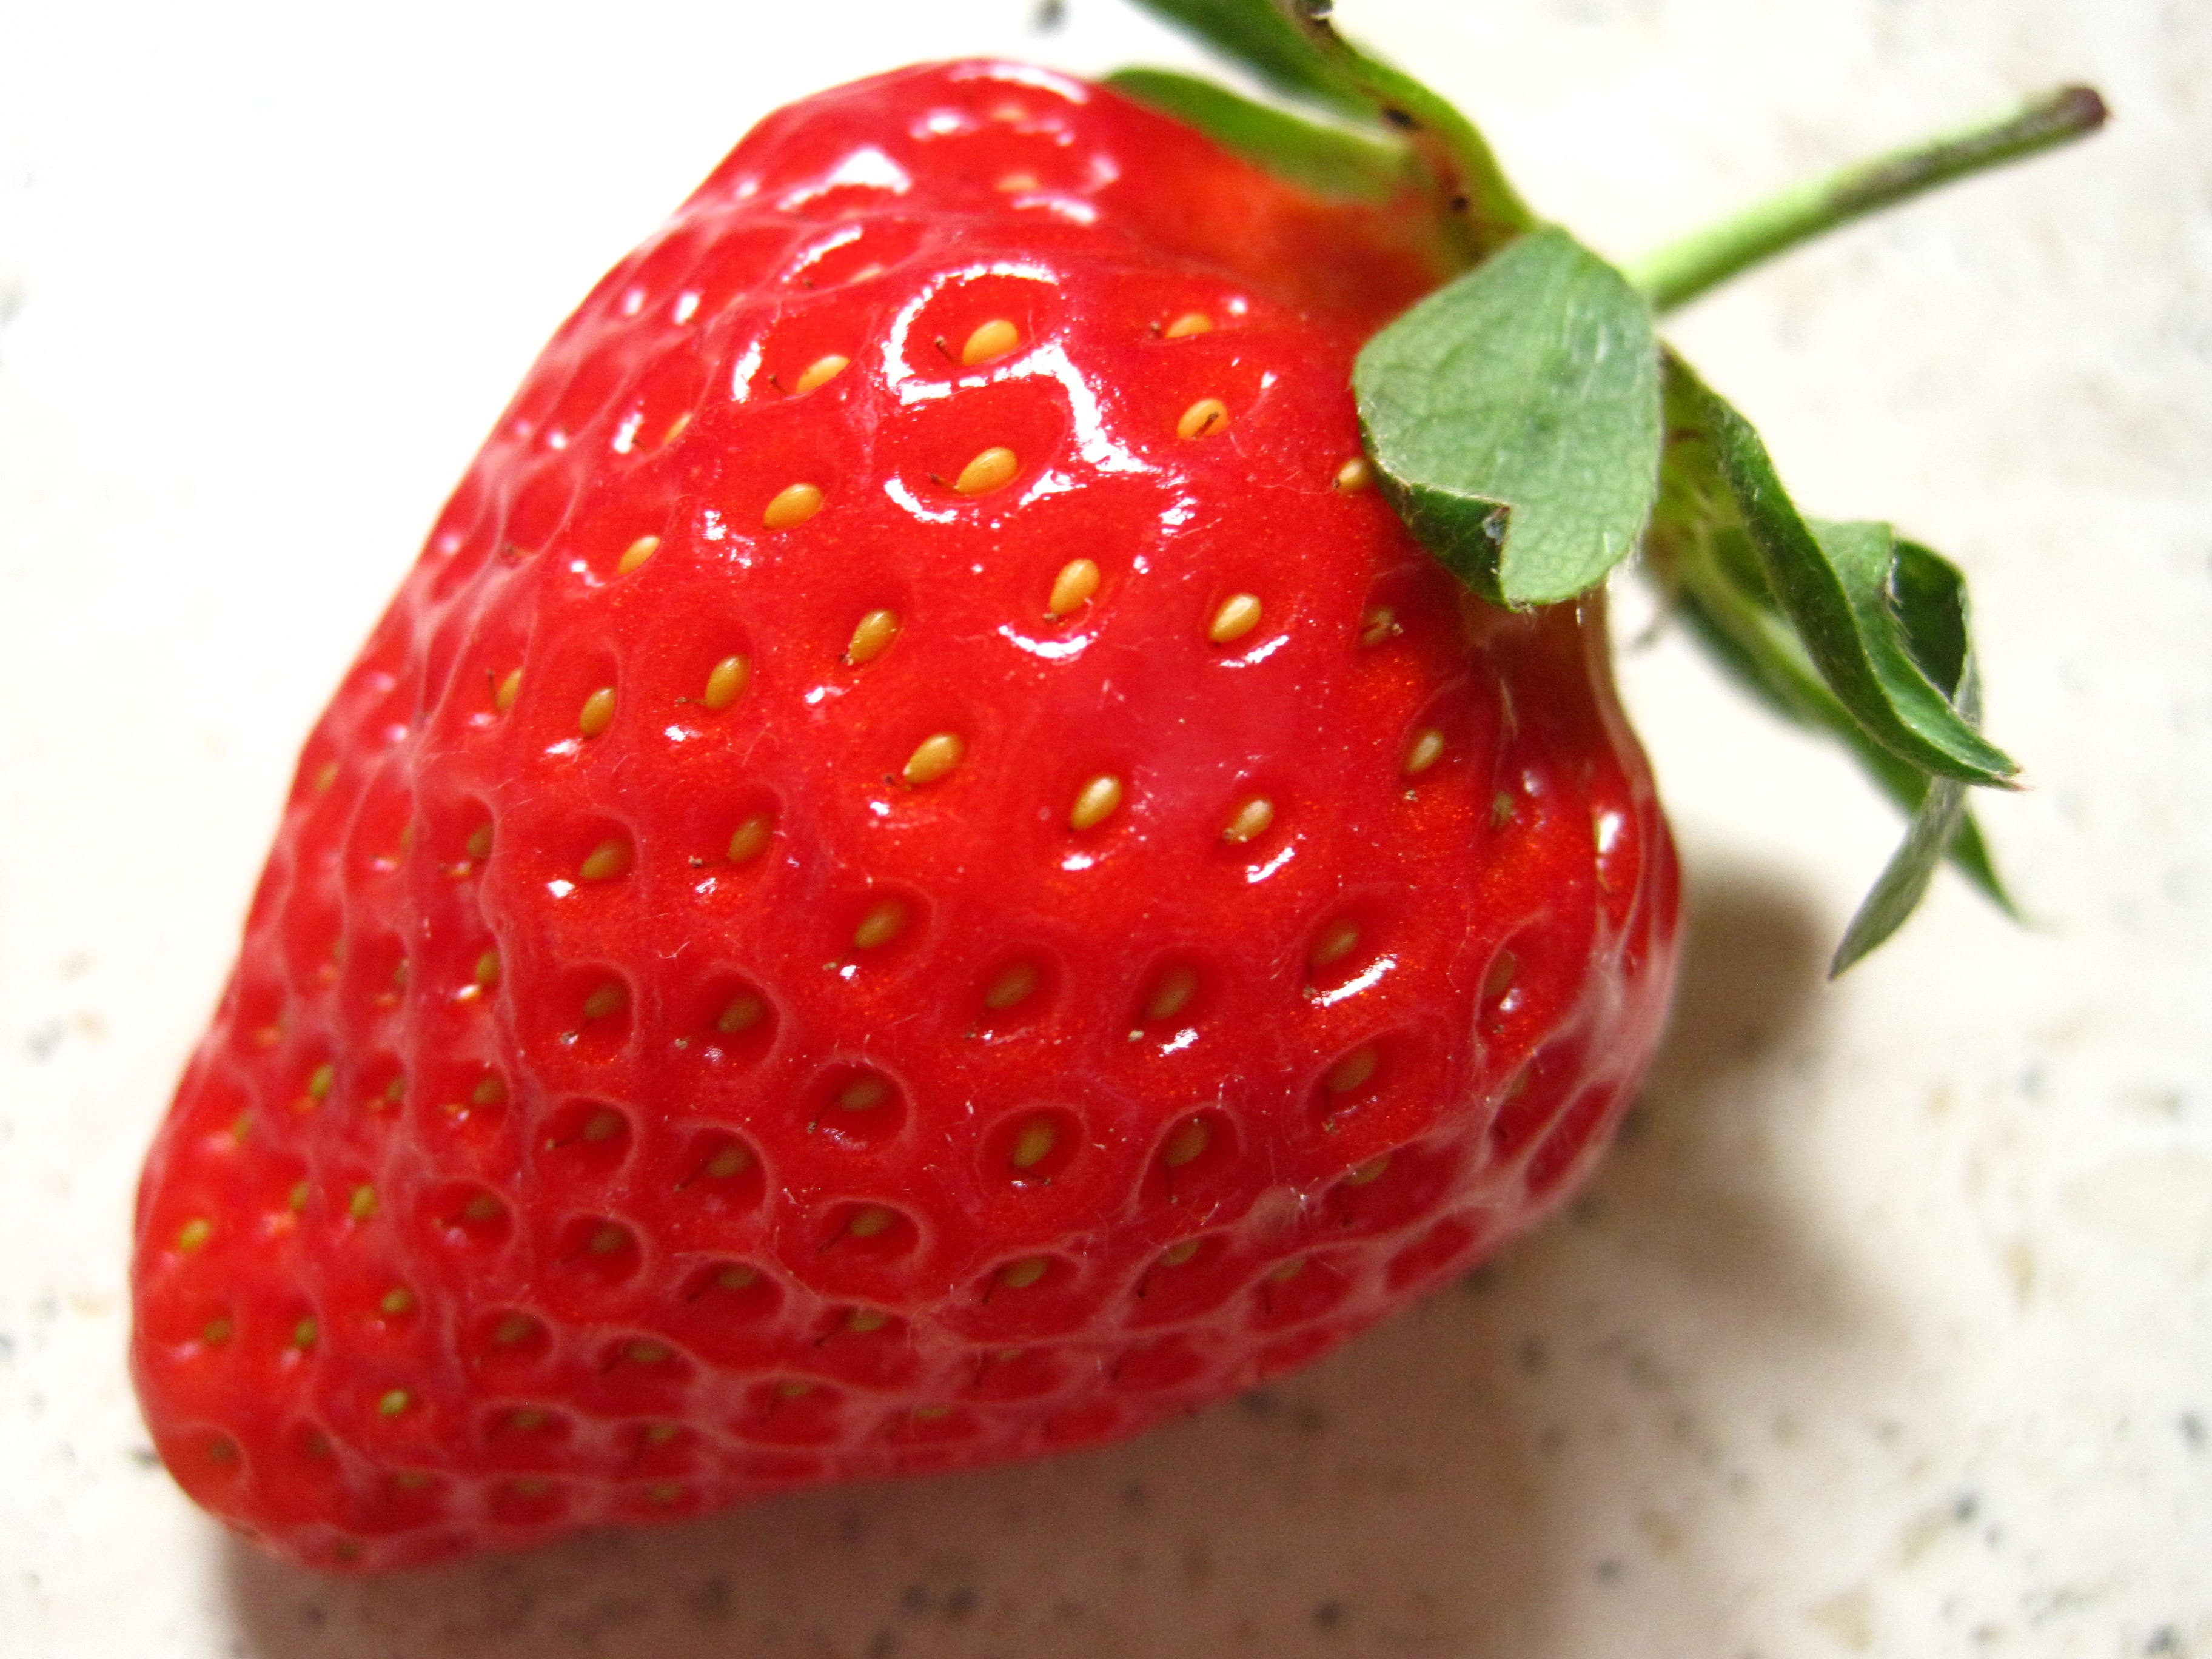
nature, plant, fruit, berry, sweet, summer, ripe, food, red, produce, healthy, delicious, strawberry, strawberries, vitamins, frisch, benefit from, aromatic, fruity, summer fruit, rich in vitamins, healthy diet, slip fruit, fragaria, collective nut fruit, noisette, edible berry